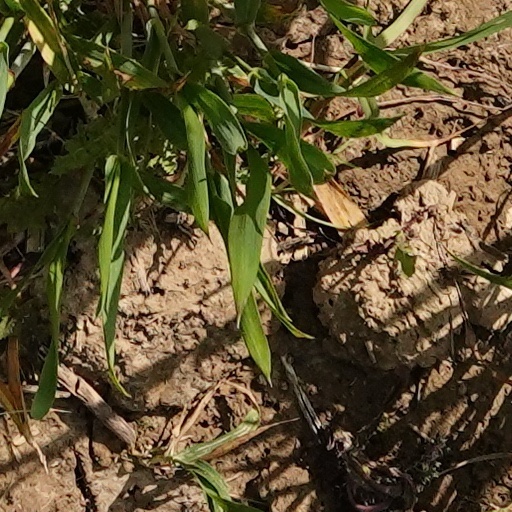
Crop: wheat